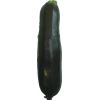
Label: dark_zucchini